Boeing 757

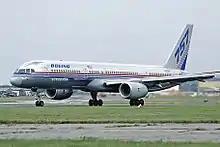
Side view of silver twin-engine jet taxiing on runway, with deployed flaps and "757" markings on tail.

United Airlines provided input for the proposed 727-300, which Boeing was poised to launch in late 1975, but lost interest after examining development studies for the 7N7. Although the was offered to Braniff International Airways and other carriers, customer interest remained insufficient for further development. Instead, airlines were drawn to the high-bypass-ratio turbofan engines, new flight deck technologies, lower weight, improved aerodynamics, and reduced operating cost promised by the 7N7. These features were also included in a parallel development effort for a new mid-size wide-body airliner, code-named 7X7, which became the 767. Work on both proposals accelerated as a result of the airline industry upturn in the late 1970s.